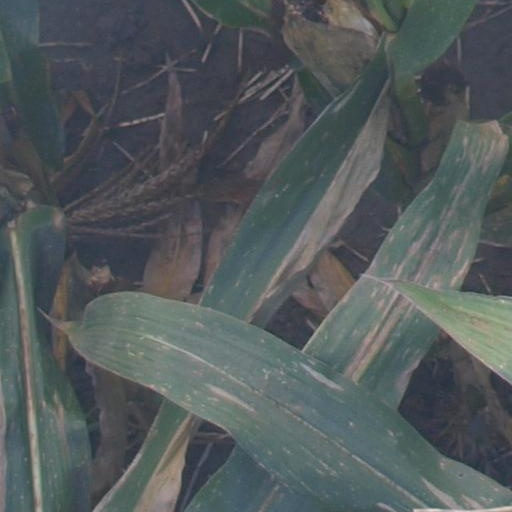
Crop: maize; corn